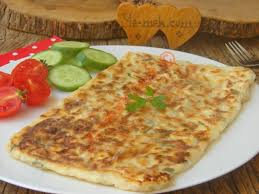
Yemek: gozleme